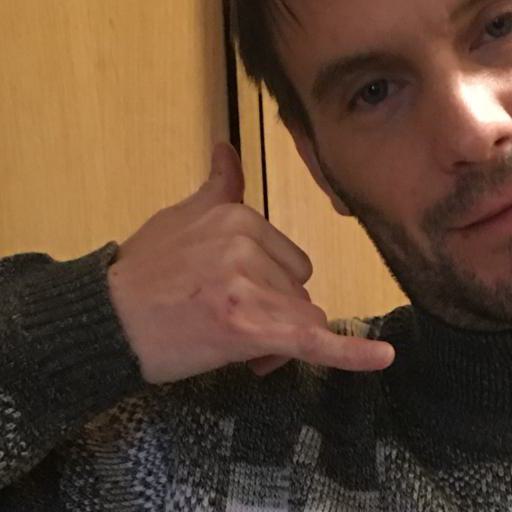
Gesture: call